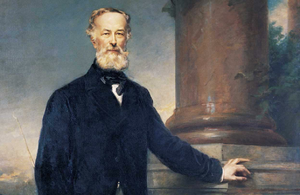
Alfred Krupp est un inventeur et un sidérurgiste prussien. Il fit de l'usine de son père Friedrich Krupp, la Kruppsche Gussstahlfabrik, aujourd'hui propriété de la multinationale ThyssenKrupp AG, l'une des premières entreprises d’Europe. Il amorça cette spectaculaire croissance en se lançant dans la fabrication de roues monobloc qui connurent un succès foudroyant sur le marché en pleine croissance des locomotives, mais c'est surtout dans l'industrie d'armement que sa compagnie se hissa au premier rang. Alfred Krupp devint en effet le plus gros producteur d'armes de son époque, qui lui valut le surnom de « roi du canon ».